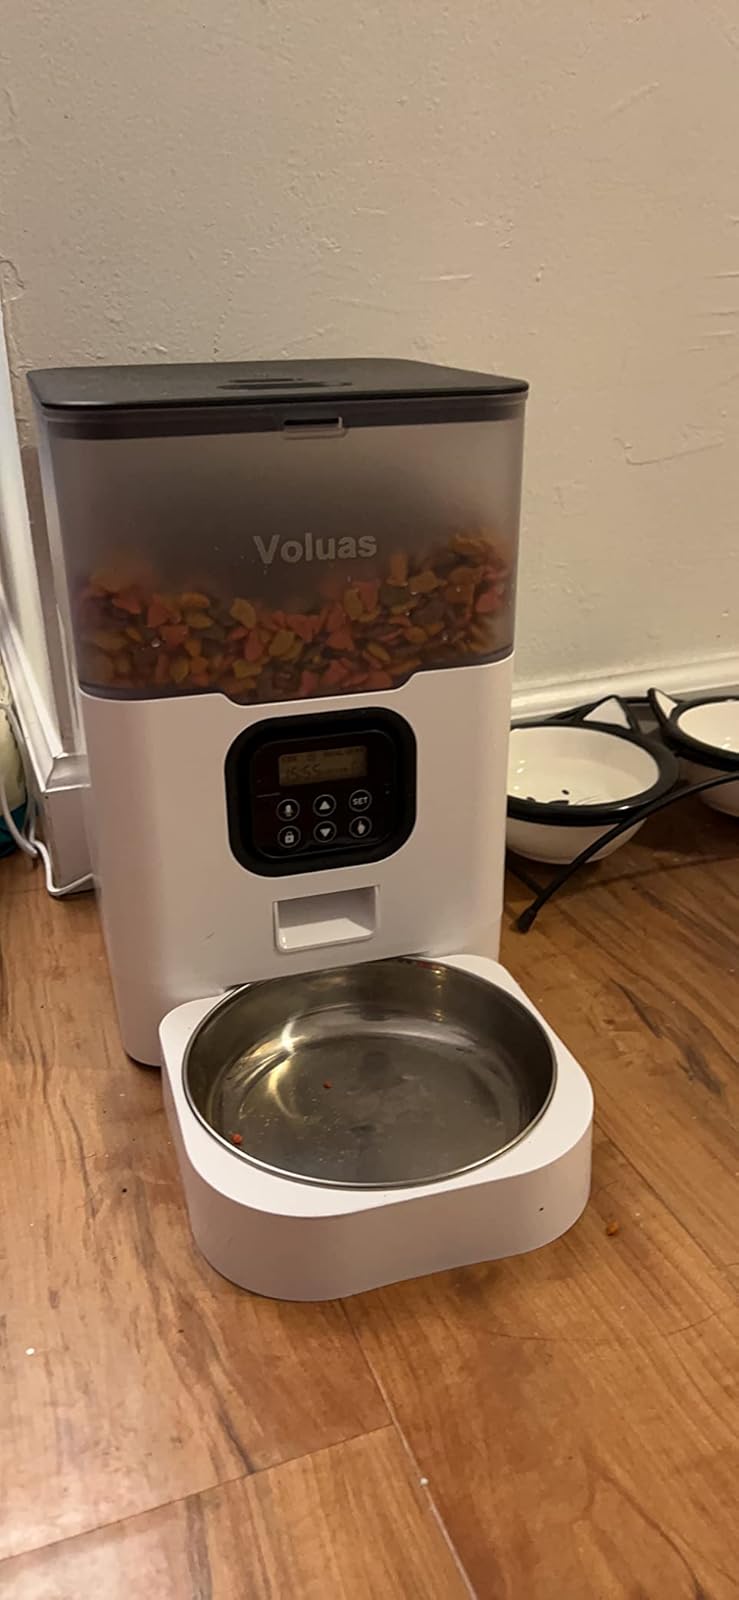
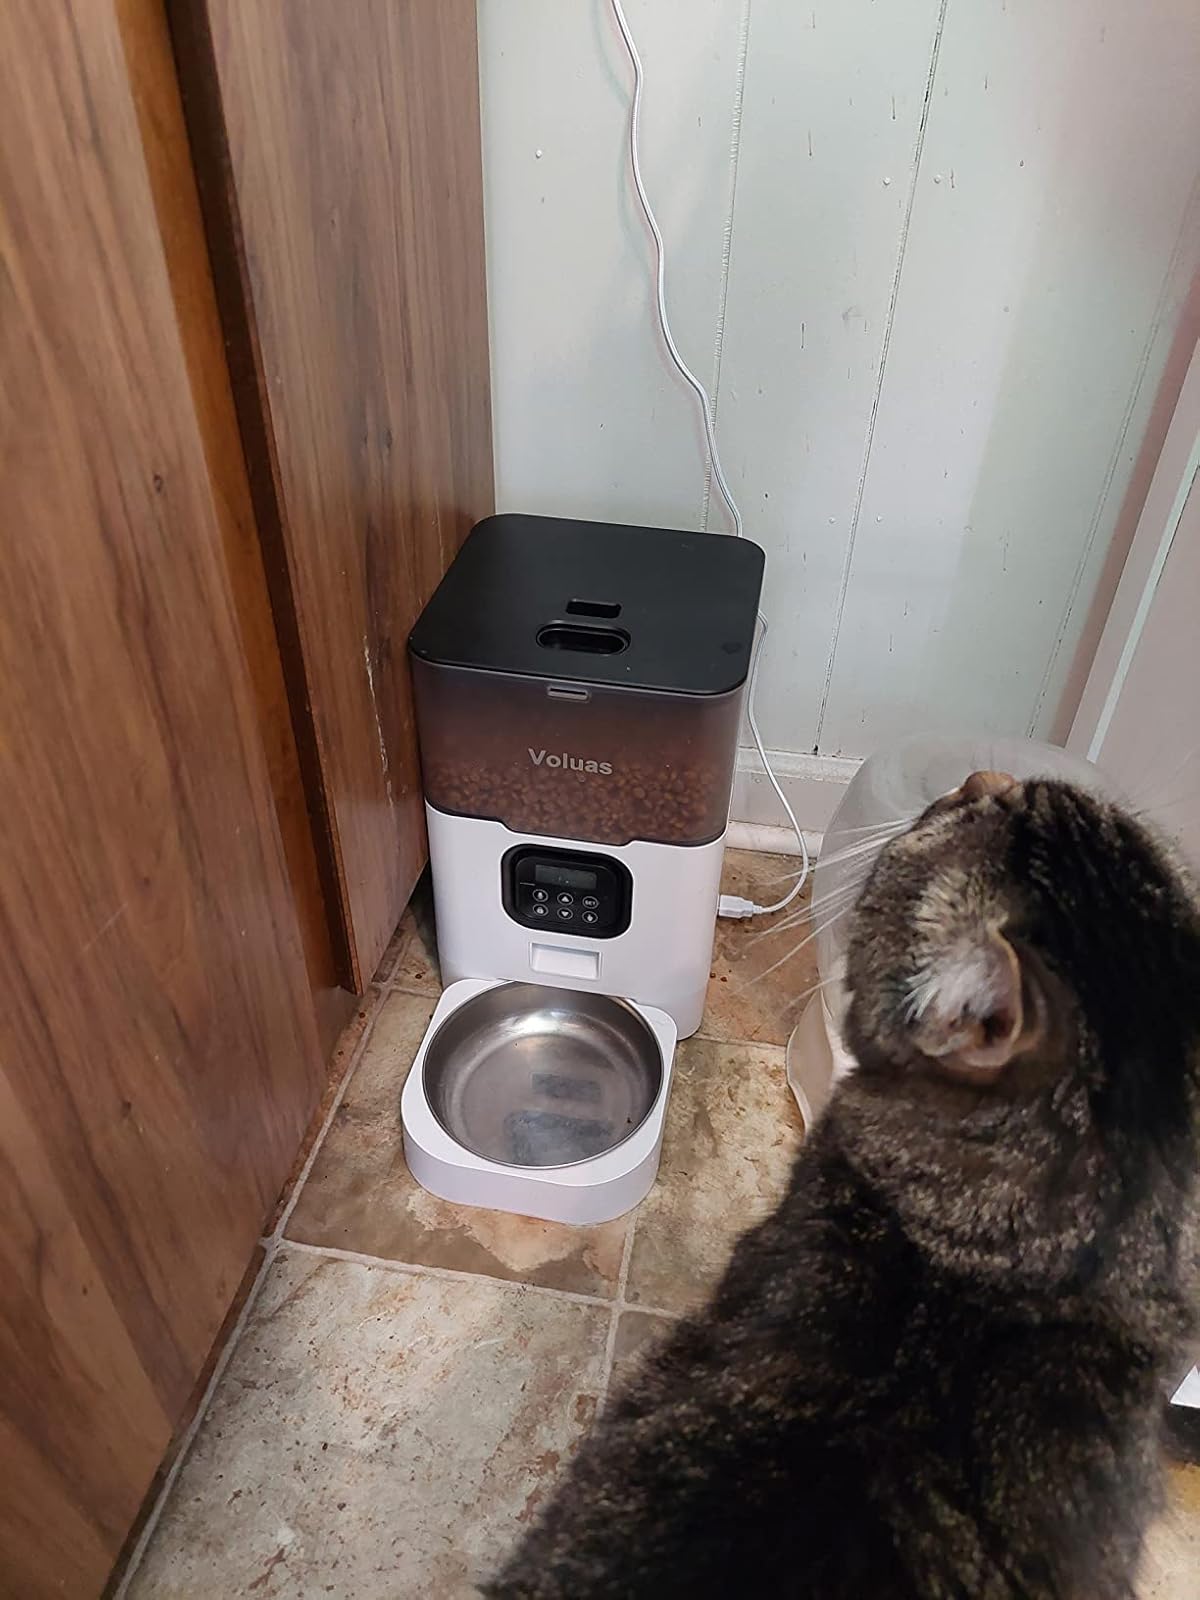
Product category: items_feeder
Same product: yes